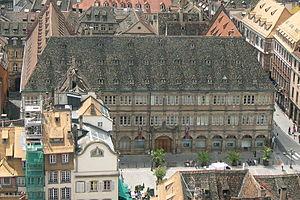
La Chambre de Commerce de Strasbourg vue depuis la cathédrale